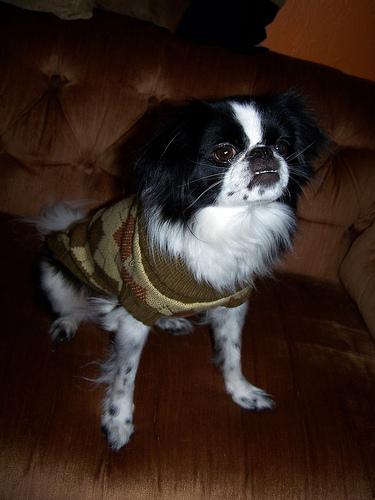
Breed: japanese chin